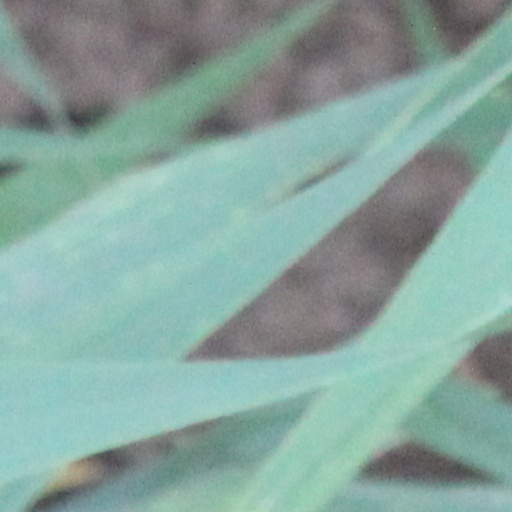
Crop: wheat